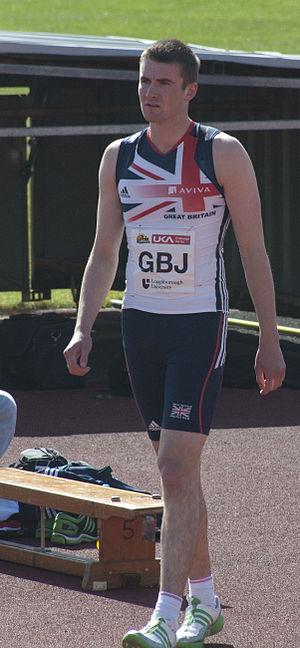
Allan Smith est une athlète britannique, spécialiste du saut en hauteur.